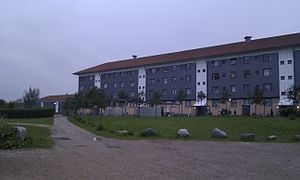
Engvang
Boligblokke i Havevang-delen af kvarteret
Engvang er et socialt boligbyggeri i det sydøstlige Holbæk med 612 lejligheder og 1.493 indbyggere.